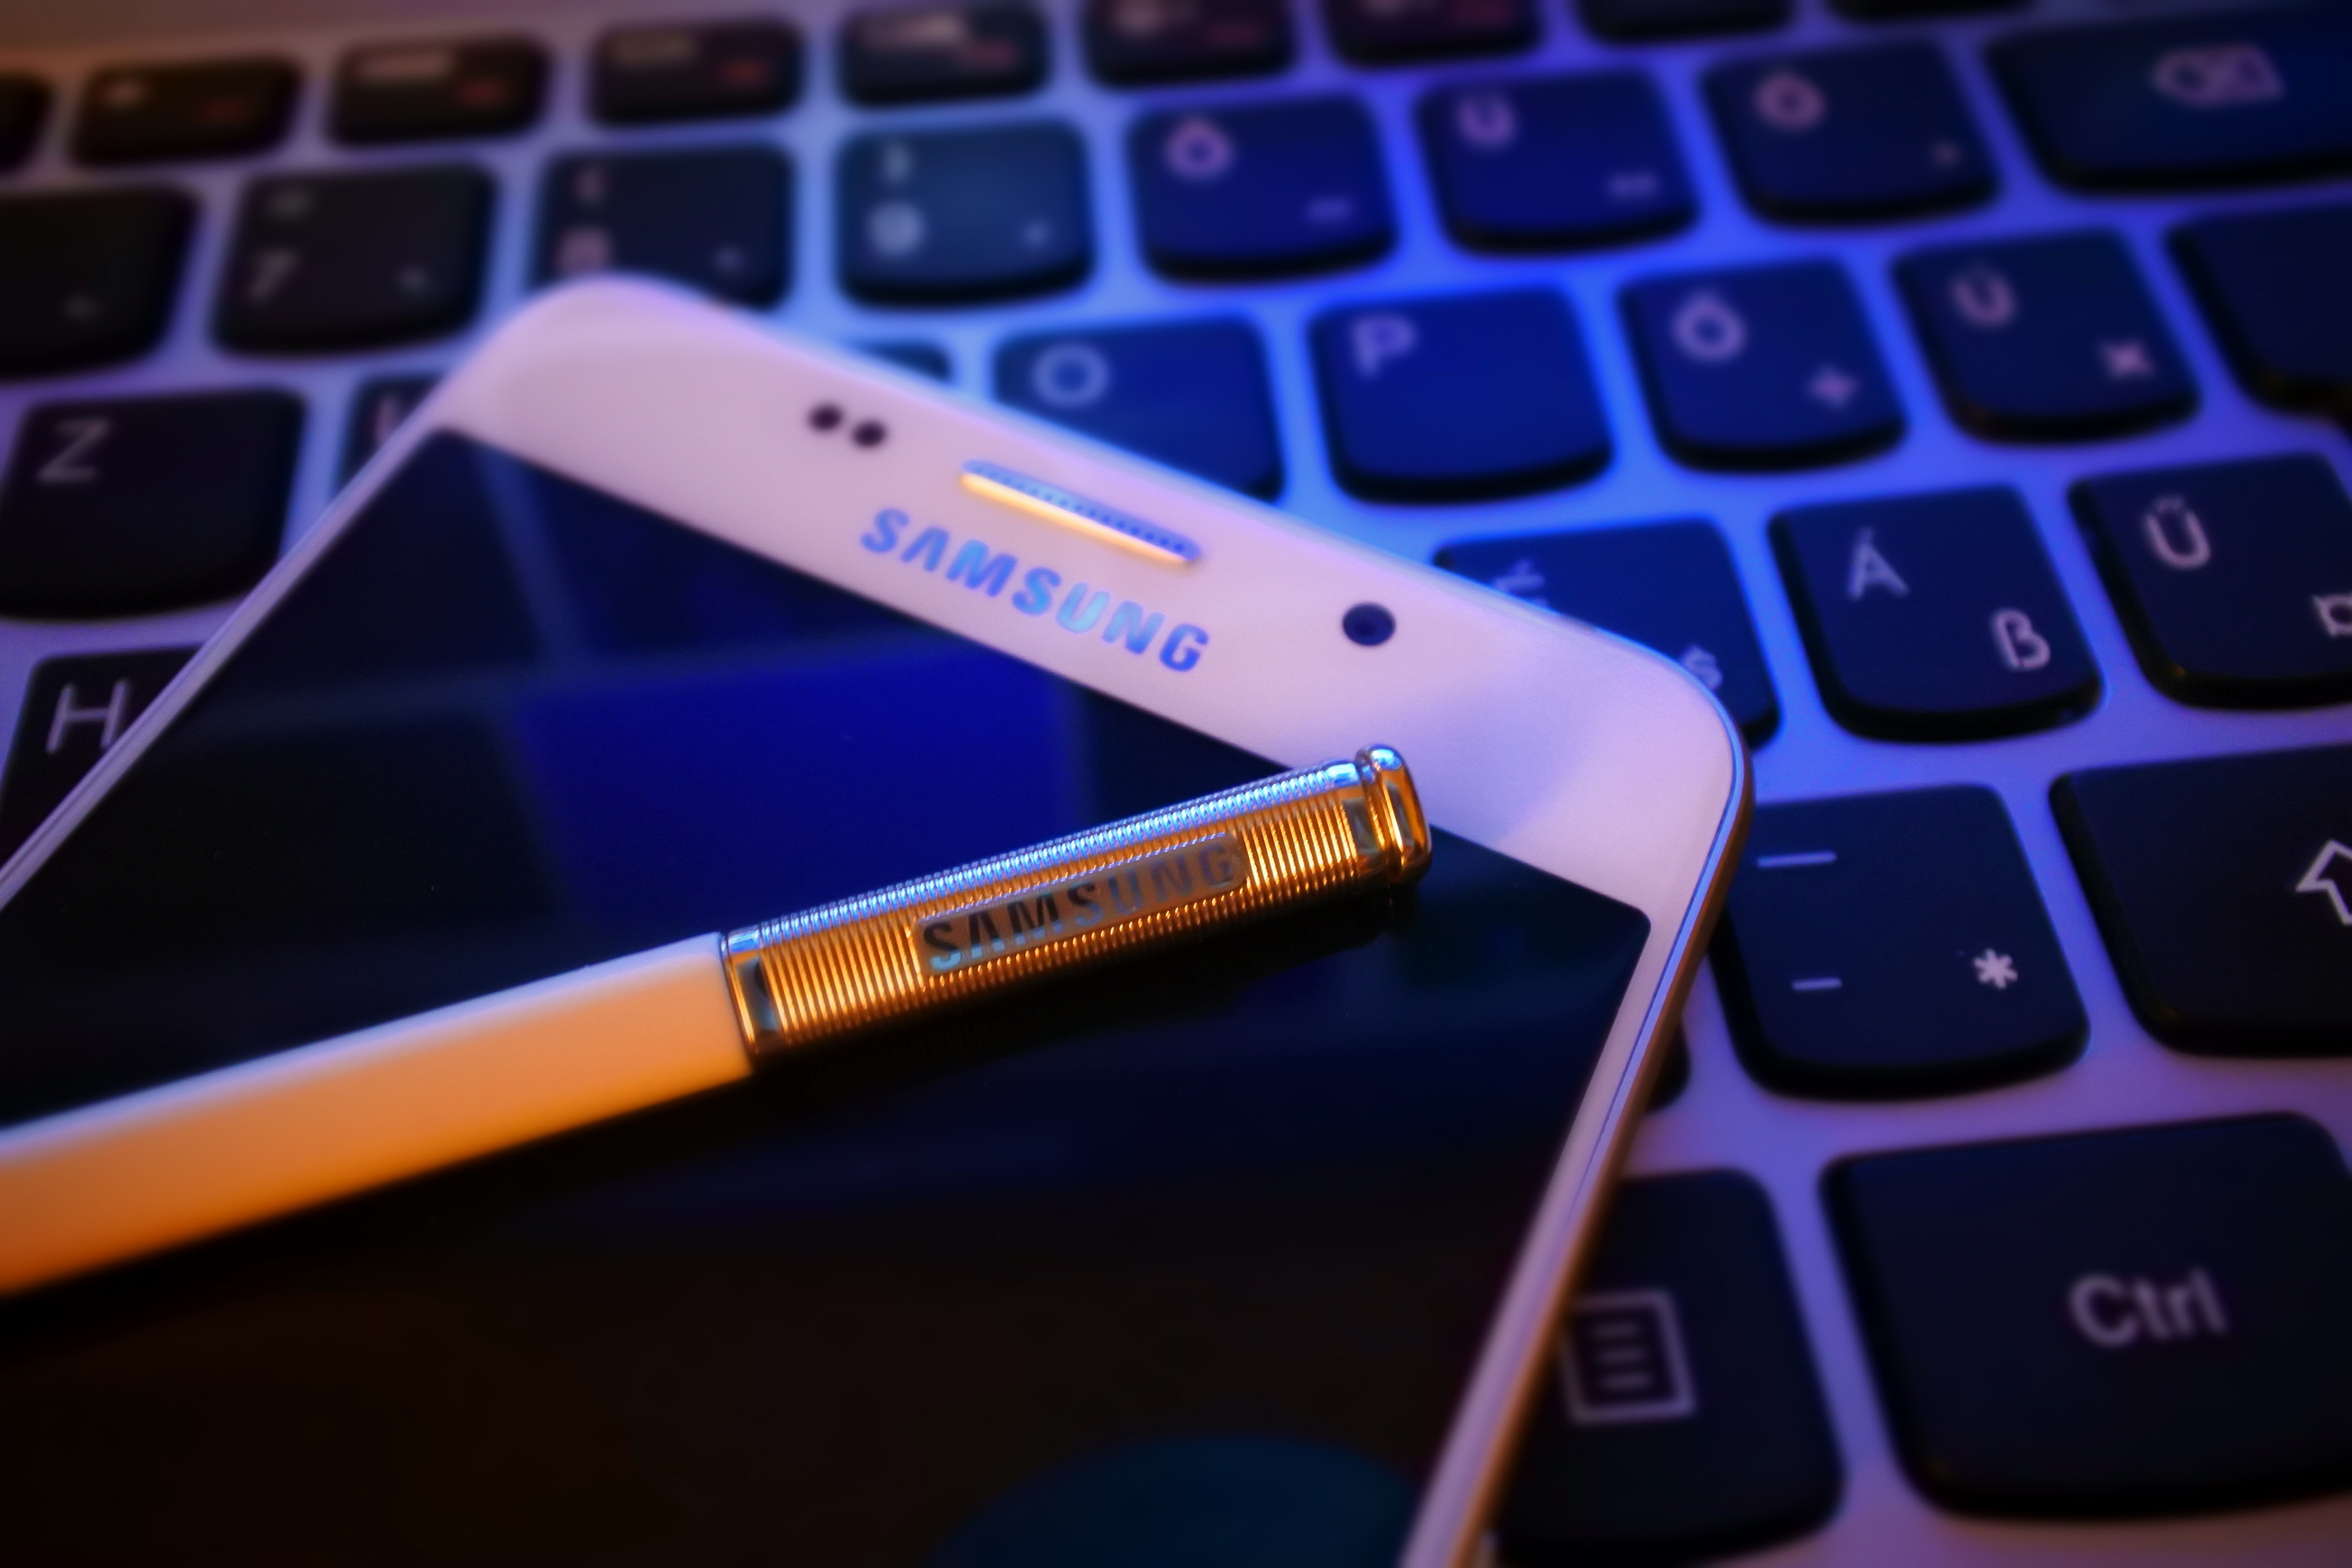
laptop, computer, smartphone, screen, keyboard, technology, pen, equipment, phone, communication, gadget, mobile phone, modern, type, electronics, samsung, cellphone, gadgets, multimedia, computer keyboard, electronic device, musical keyboard, personal computer hardware, portable communications device